Joseph Verco

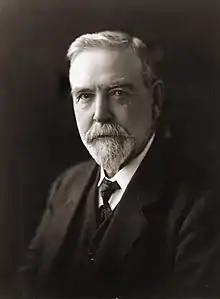
Sir Joseph Cooke Verco (1919)

Sir Joseph Cooke Verco (1 August 1851 – 26 July 1933) was an Australian physician and conchologist.